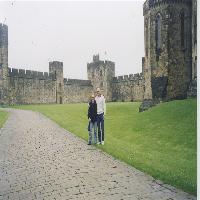
Weather: cloudy or overcast